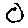
Label: 0